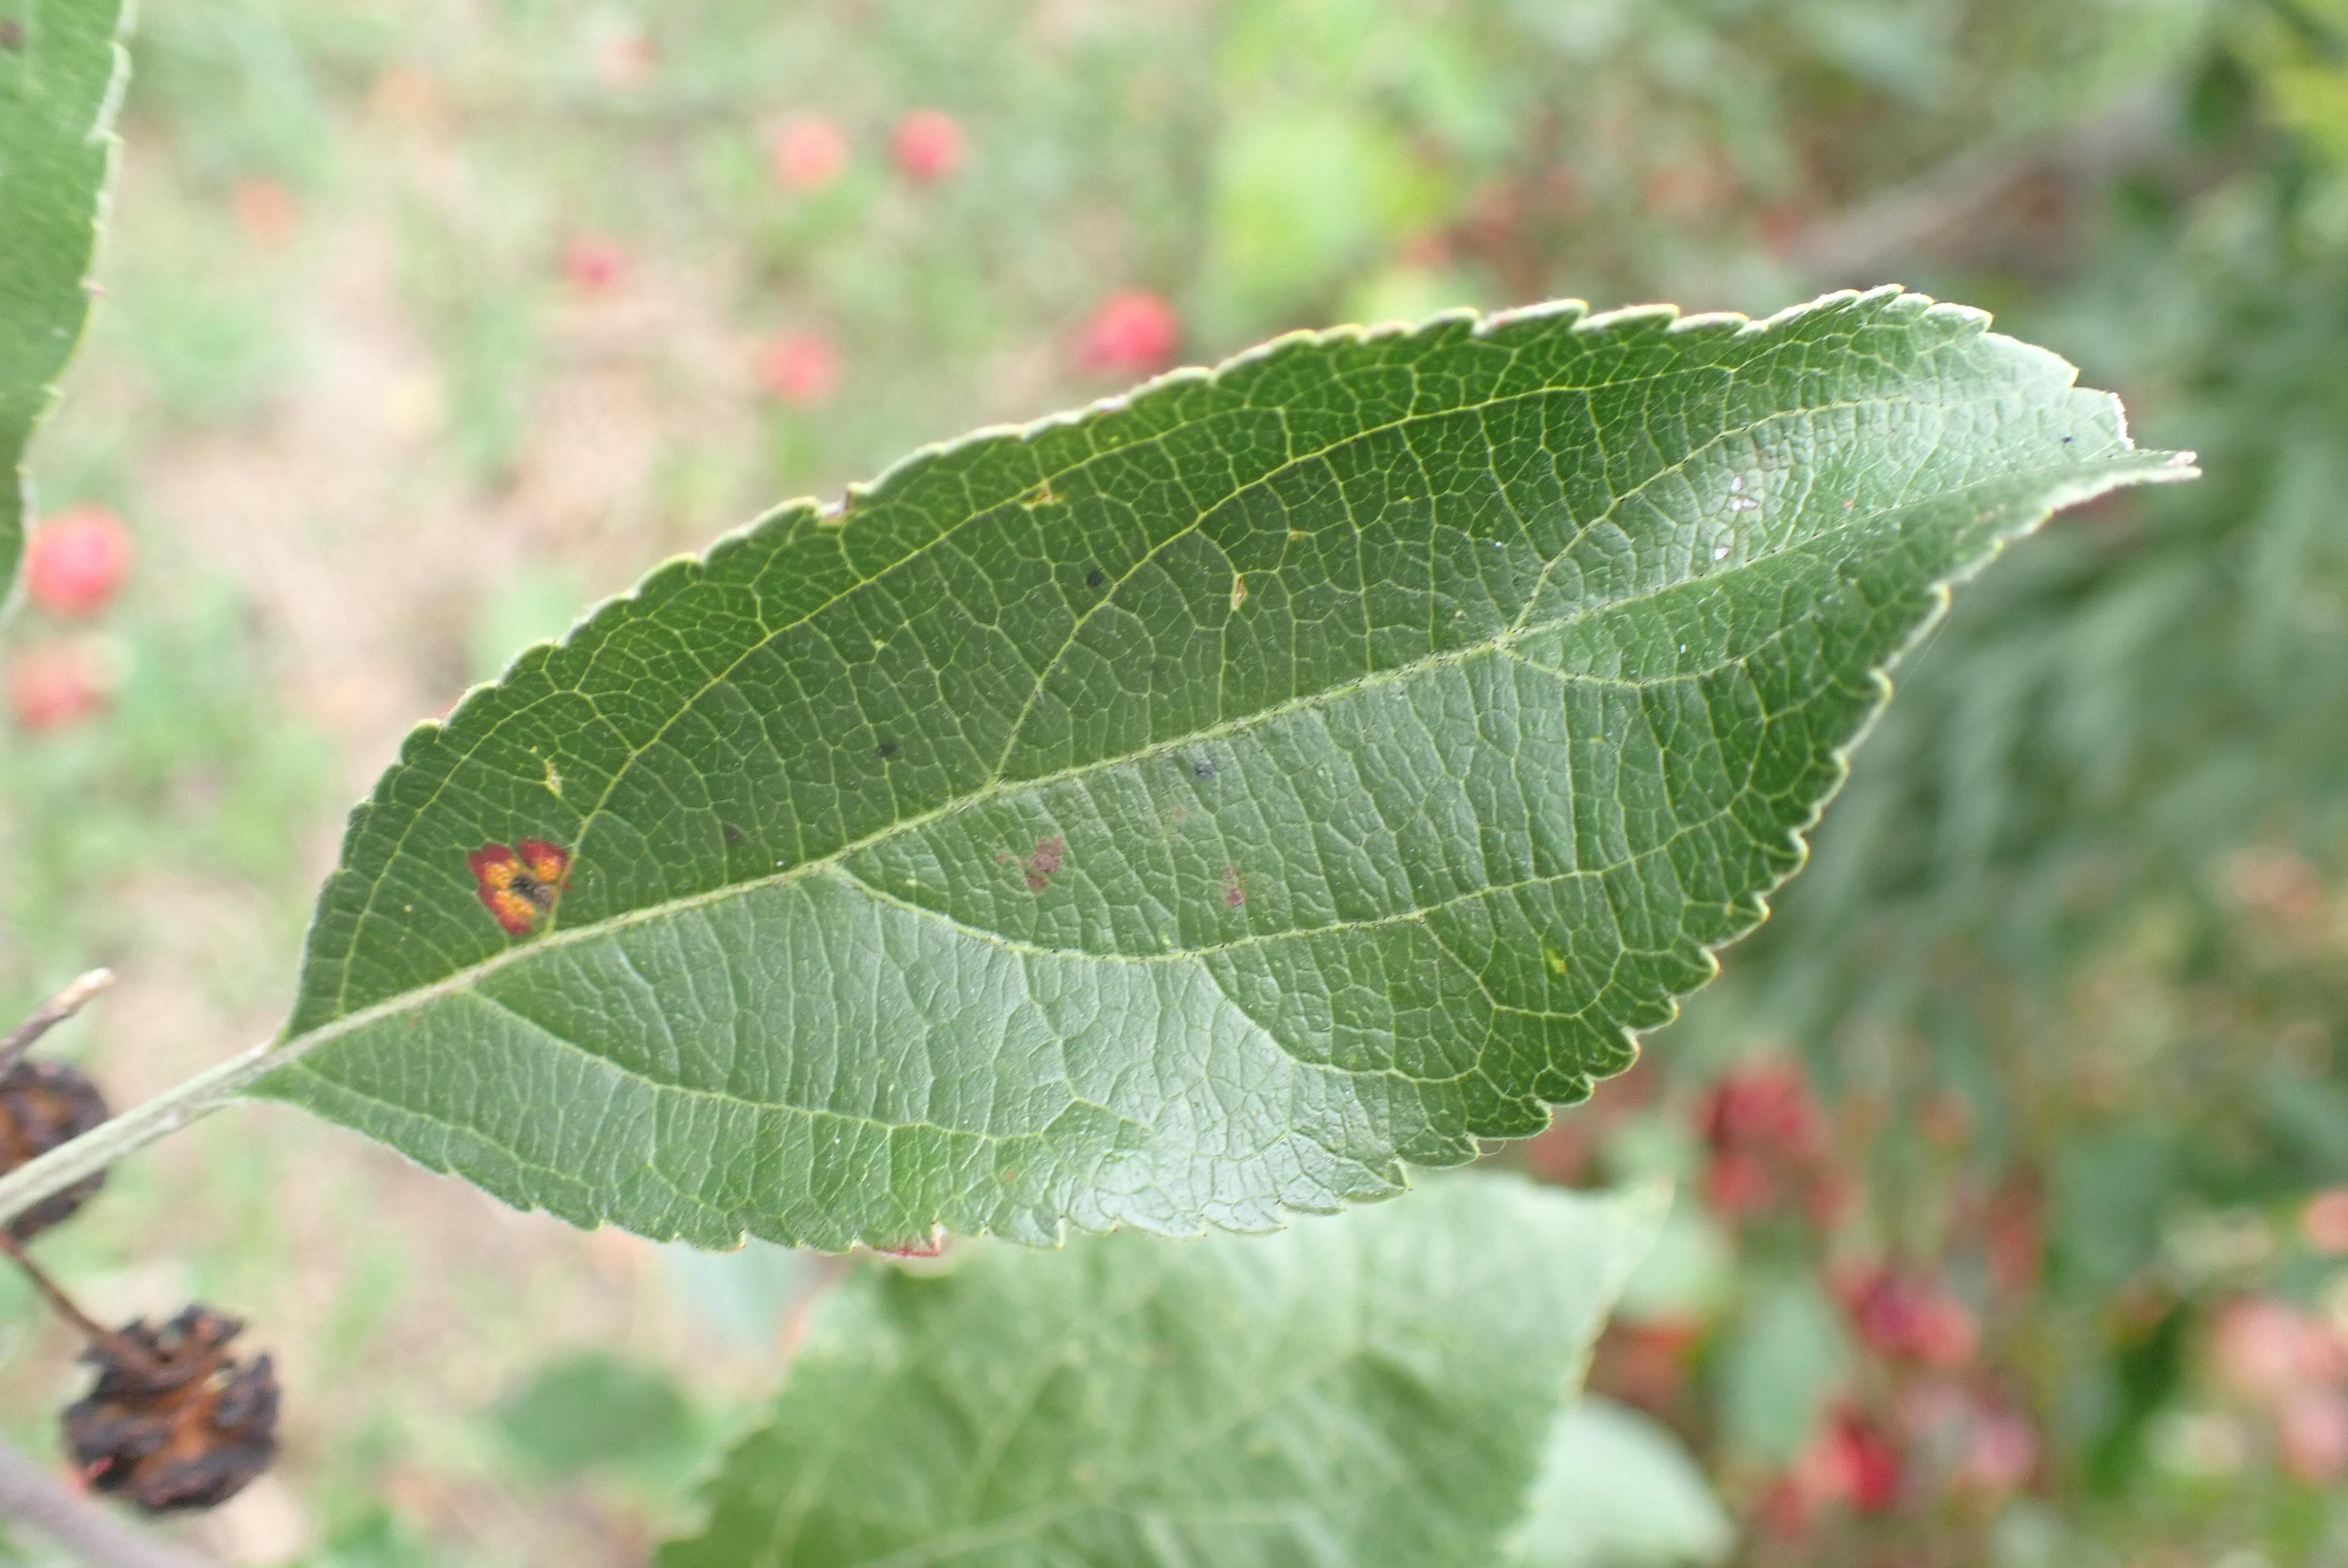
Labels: complex